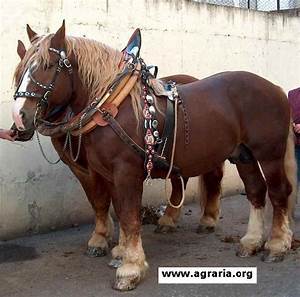
Label: cavallo